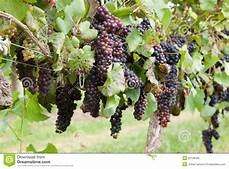
Label: grape